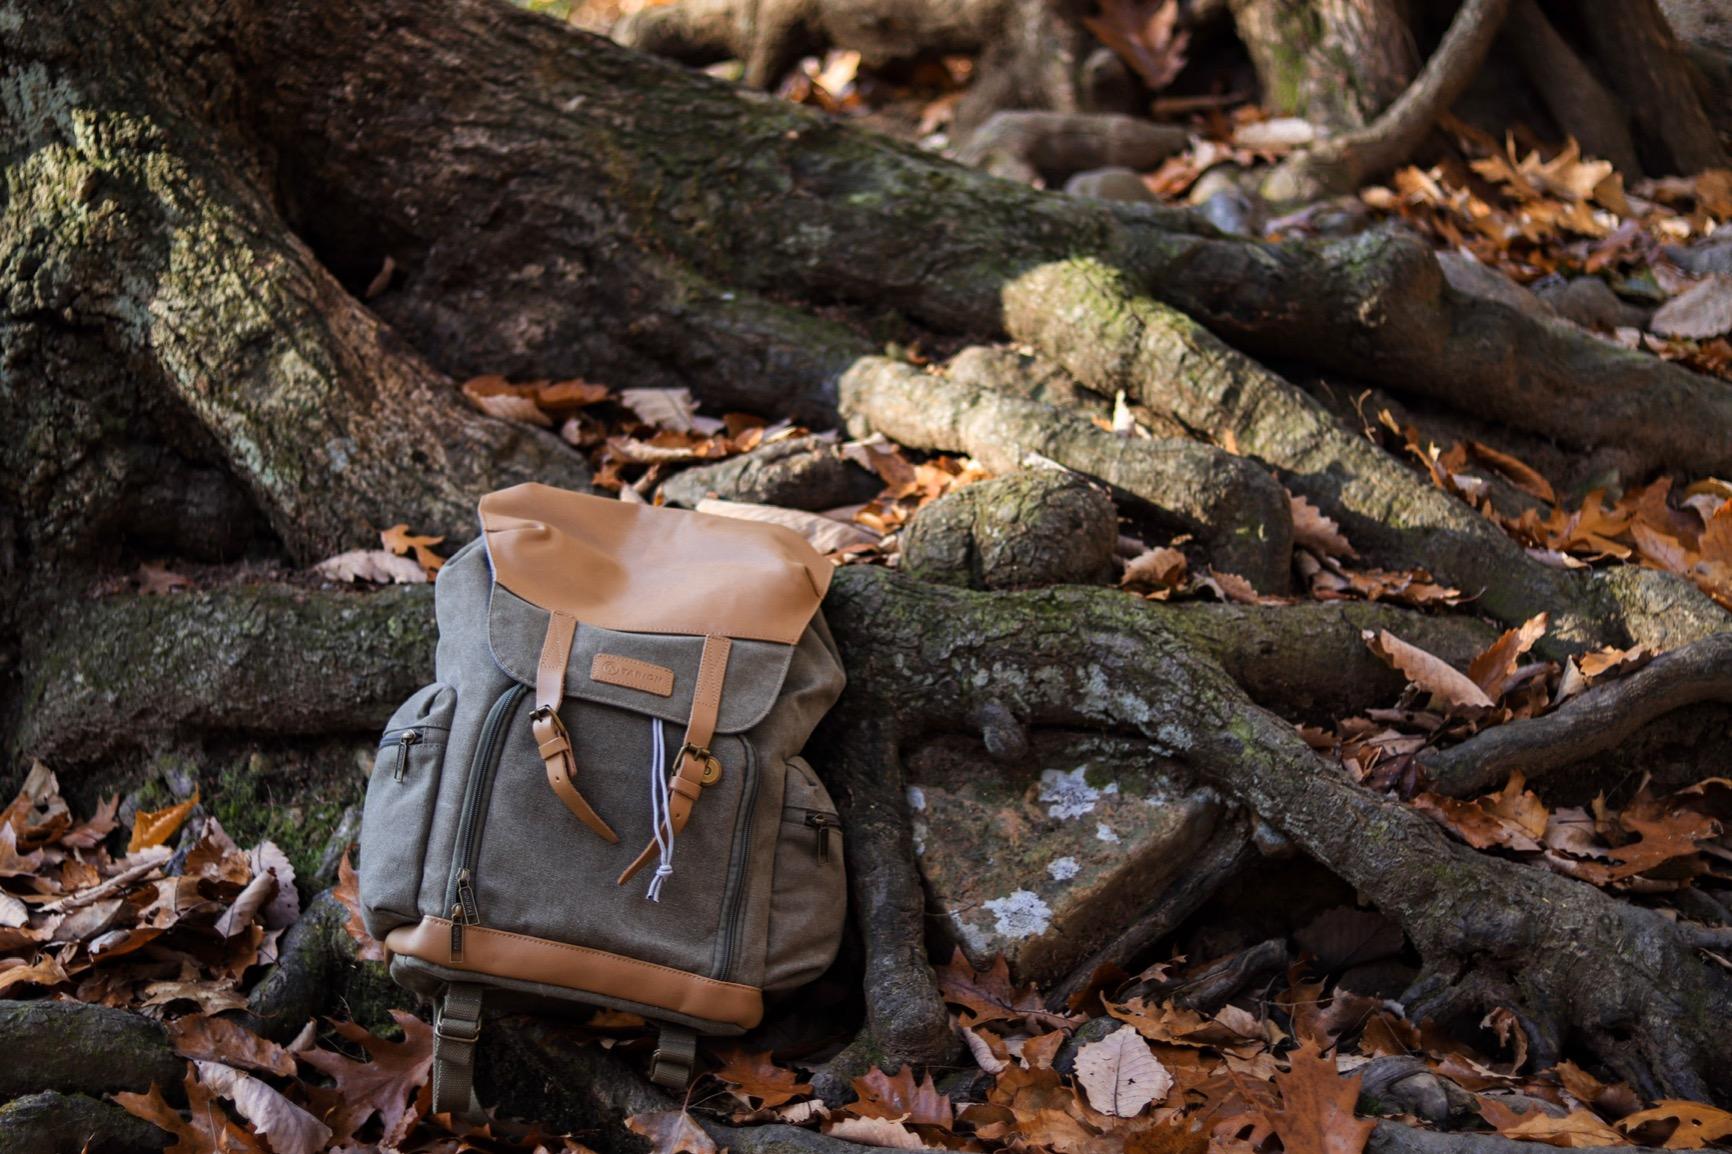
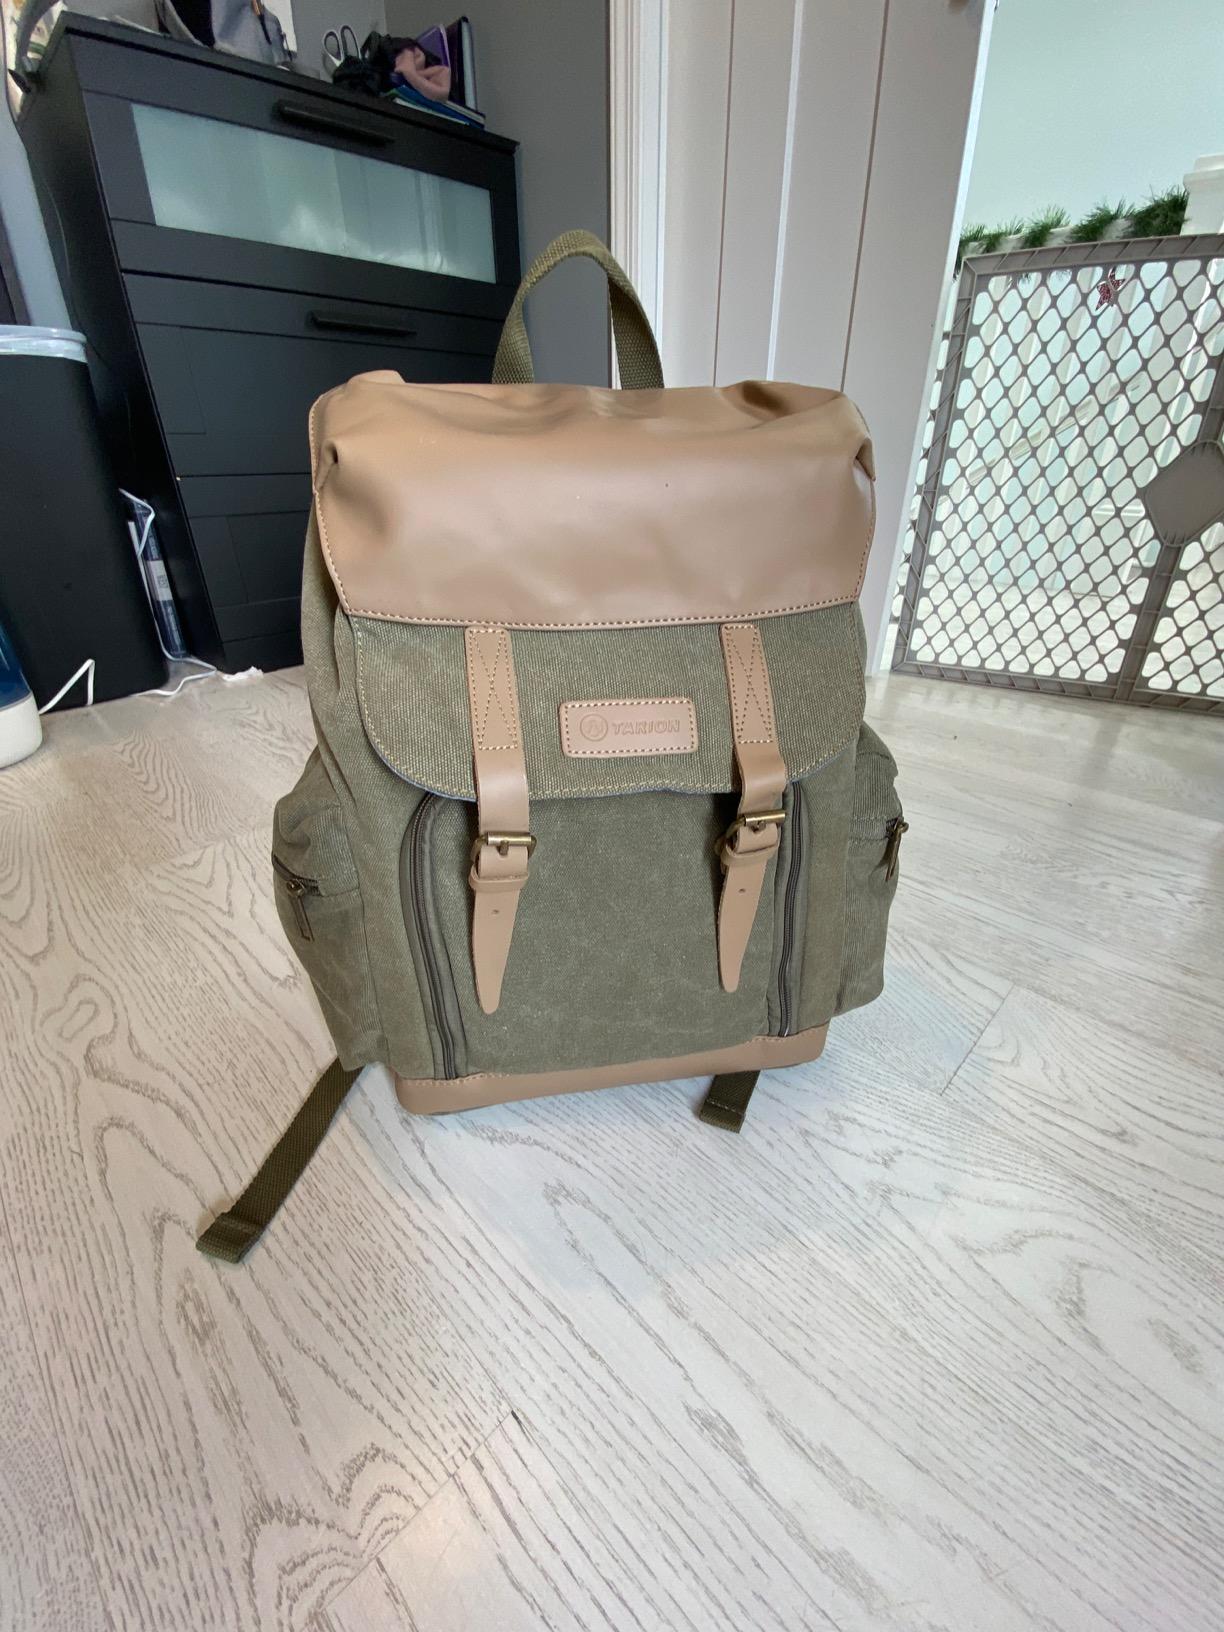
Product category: bag
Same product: yes